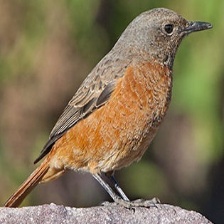
Species: CAPE ROCK THRUSH
Scientific name: MONTICOLA RUPESTRIS